River Don Navigation

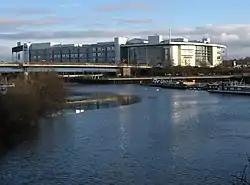
St George's Bridge, the Hub and the Waterside Area

North Bridge carries North Bridge Road over the railway and then the navigation at Doncaster Town Lock, and St Mary's Bridge carries it over the Don. North Bridge Road was previously part of the Great North Road. Until 1910, this crossed the railway on the level before crossing the Don Navigation. After 1910, a lengthy iron bridge took the road over the railway, navigation and river. This bridge was replaced by the current North Bridge in 2003. Its use was restricted to buses, taxis, cyclists and pedestrians from the time the new St George's Bridge opened, until 2015, when all northbound traffic was allowed to use the bridge again to help with congestion problems on St George's Bridge. South bound traffic still carries the same traffic restrictions. The new bridge was constructed over the top of the old one while it was still "in situ". Once the old bridge had been stripped of its surface trimmings the deck was cut up into 25-tonne sections, which were suspended from the new structure. A pulley system was used to transport these sections along the underside of the new bridge, so that they could be lowered onto the towpath, where they were cut up further before removal from the site.